Southern Cross railway station

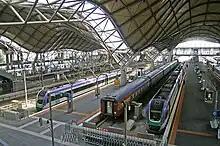
Overlooking platforms 8, 7 & 6, March 2008

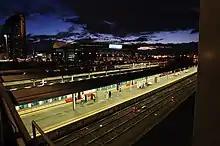
The northern ("B") platforms as seen from the Bourke Street footbridge. Platform 3B is in the foreground and Docklands Stadium is in the background, May 2009

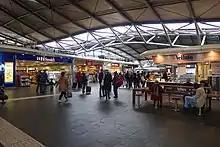
Concourse retail in August 2017

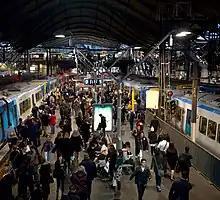
Platforms 9 and 10 during peak hour, April 2019

Concourses are provided at Bourke and Collins Streets. Platform 1 is north of Bourke Street, while Platform 8 South is south of Collins Street. The remainder of platforms are located between Bourke and Collins Streets, with access from both concourses, with regional services from platforms 1–8 and 15–16, and suburban services from platforms 9–14 (platform 8 can also accommodate suburban services if necessary).